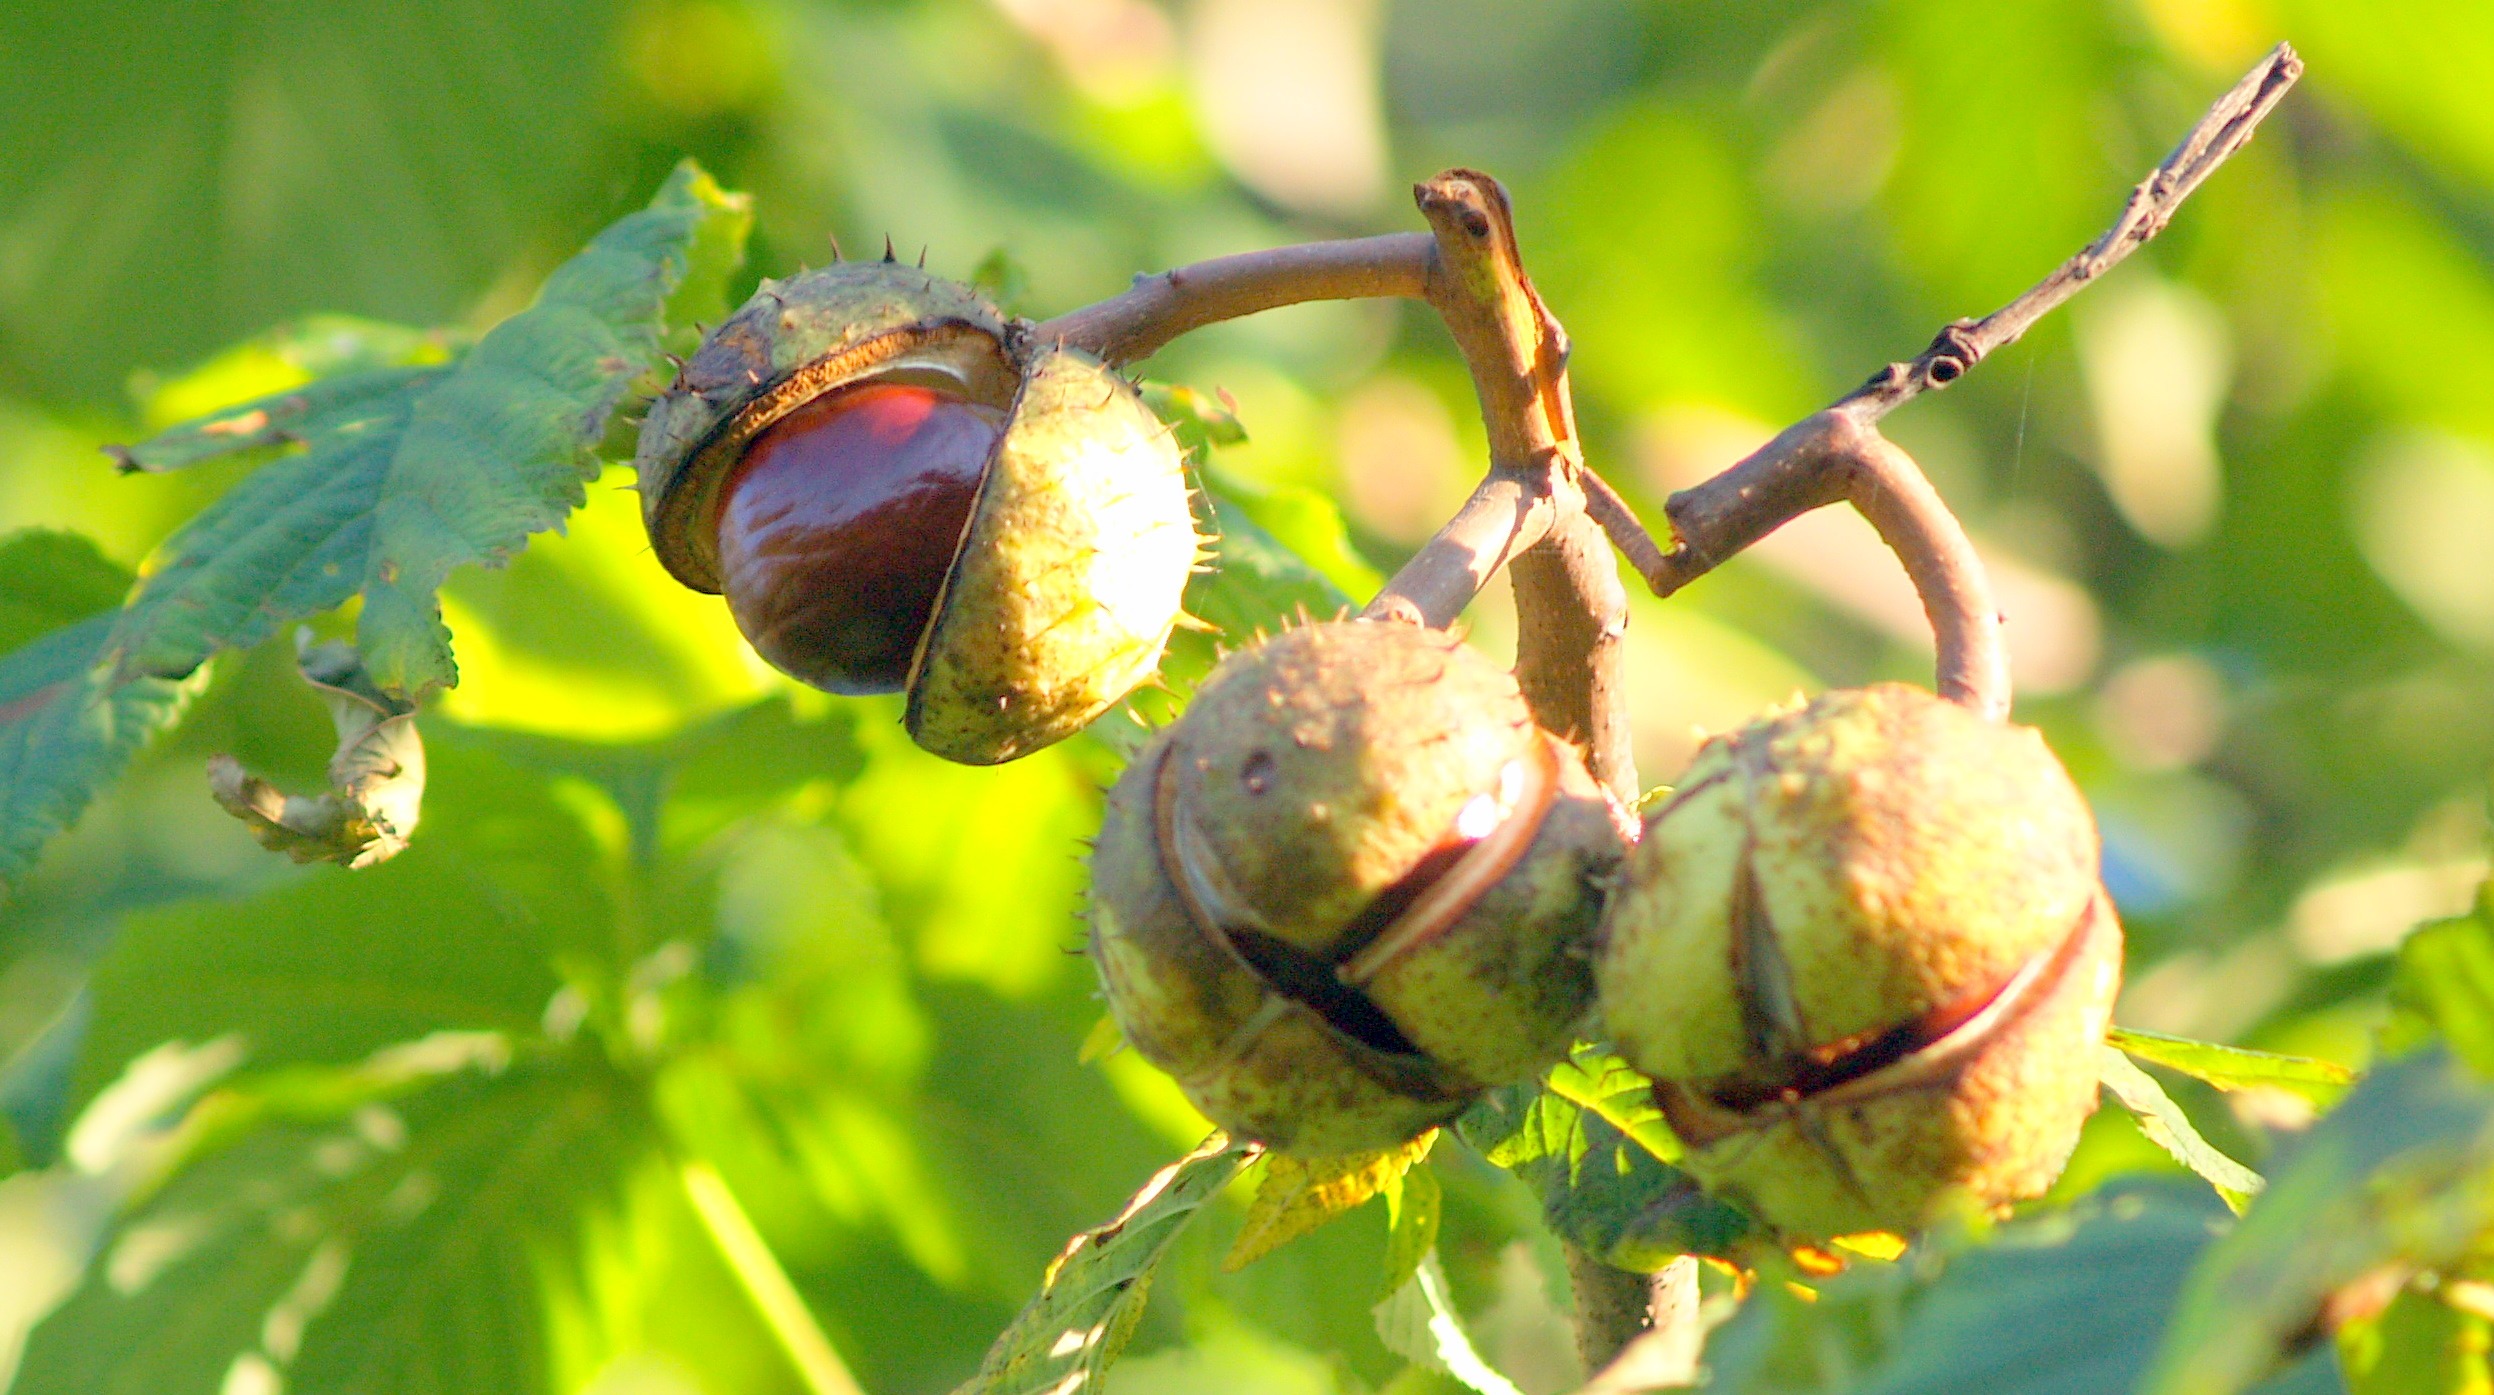
tree, branch, prickly, plant, fruit, leaf, flower, food, produce, autumn, flora, bud, chestnut, rose hip, macro photography, chestnut fruit, flowering plant, land plant